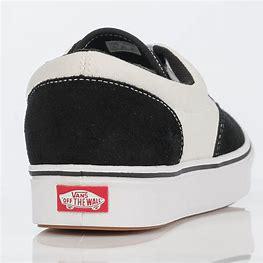
Brand: Vans
Model: Comfycush Era